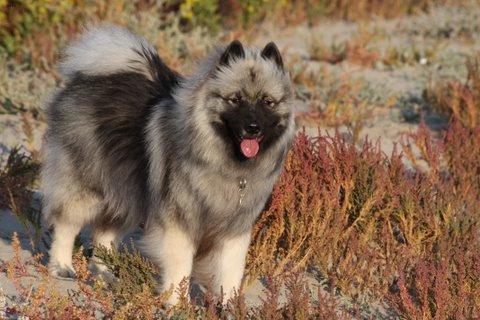
Breed: keeshond